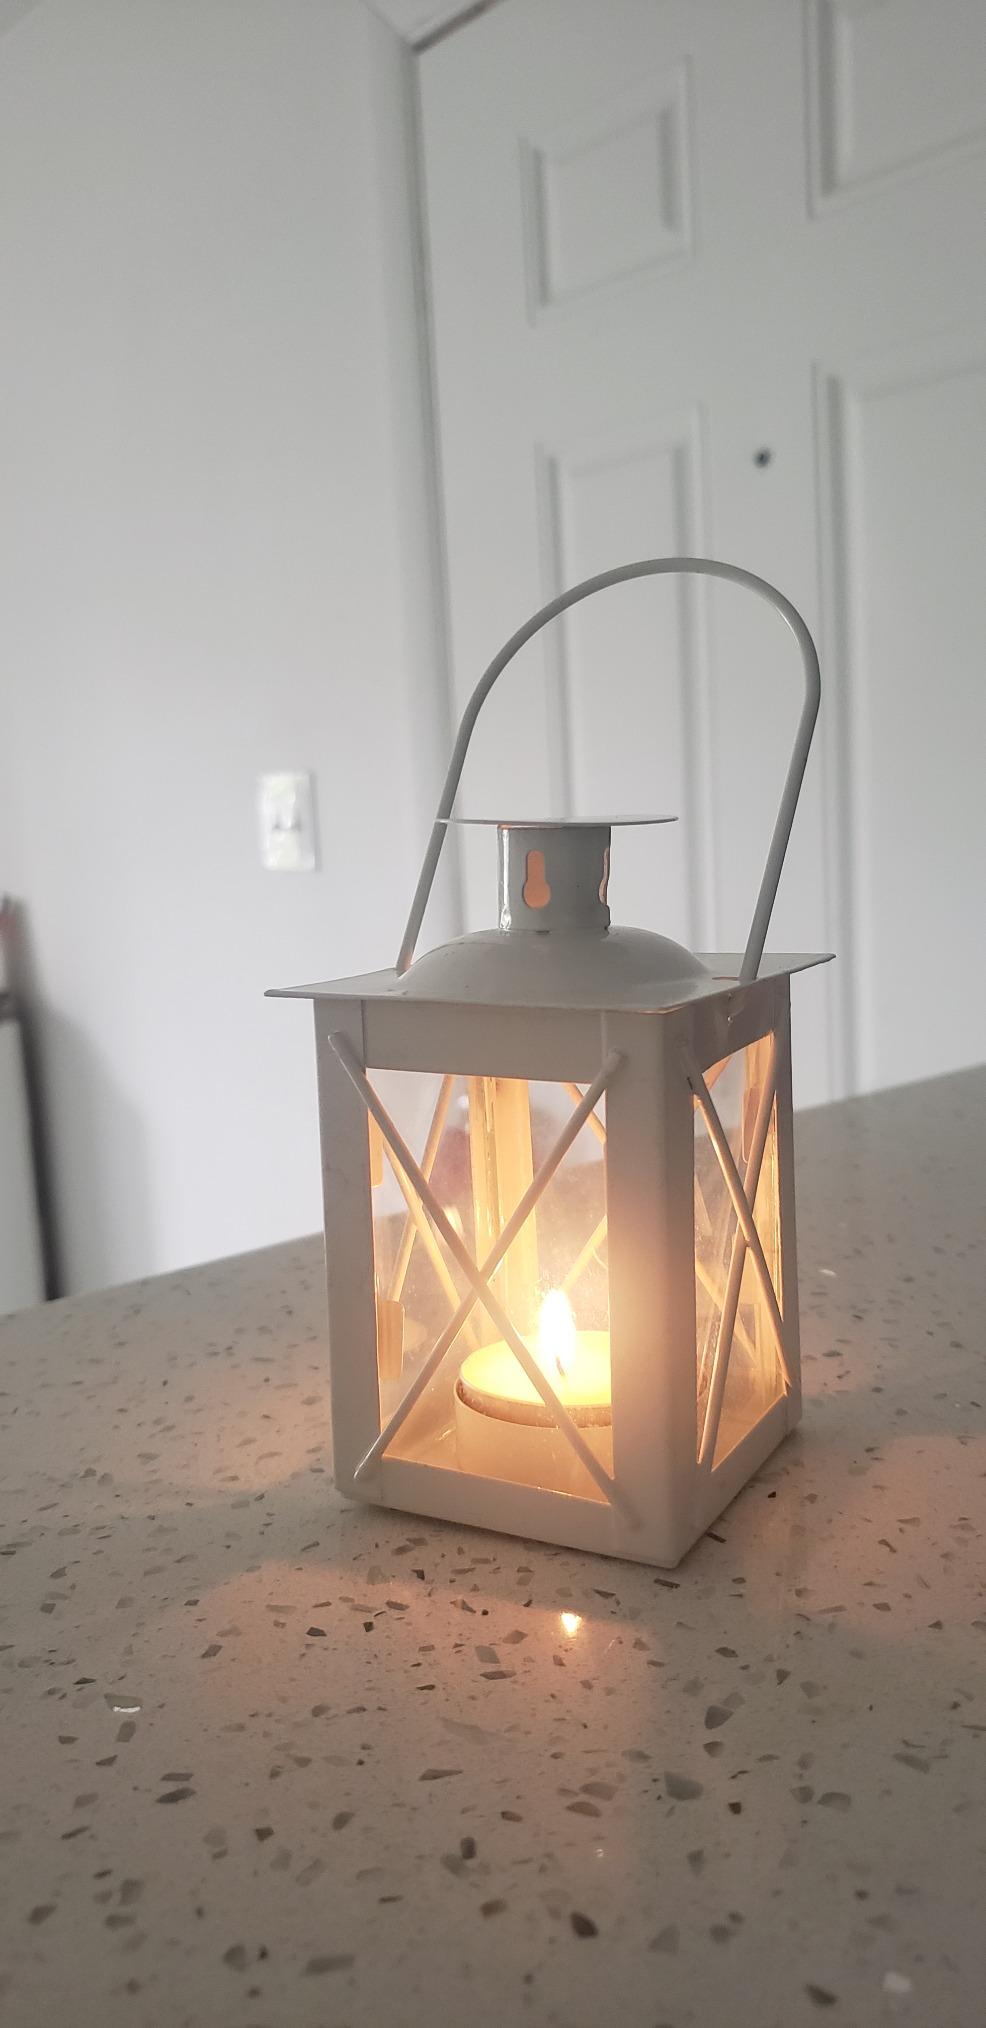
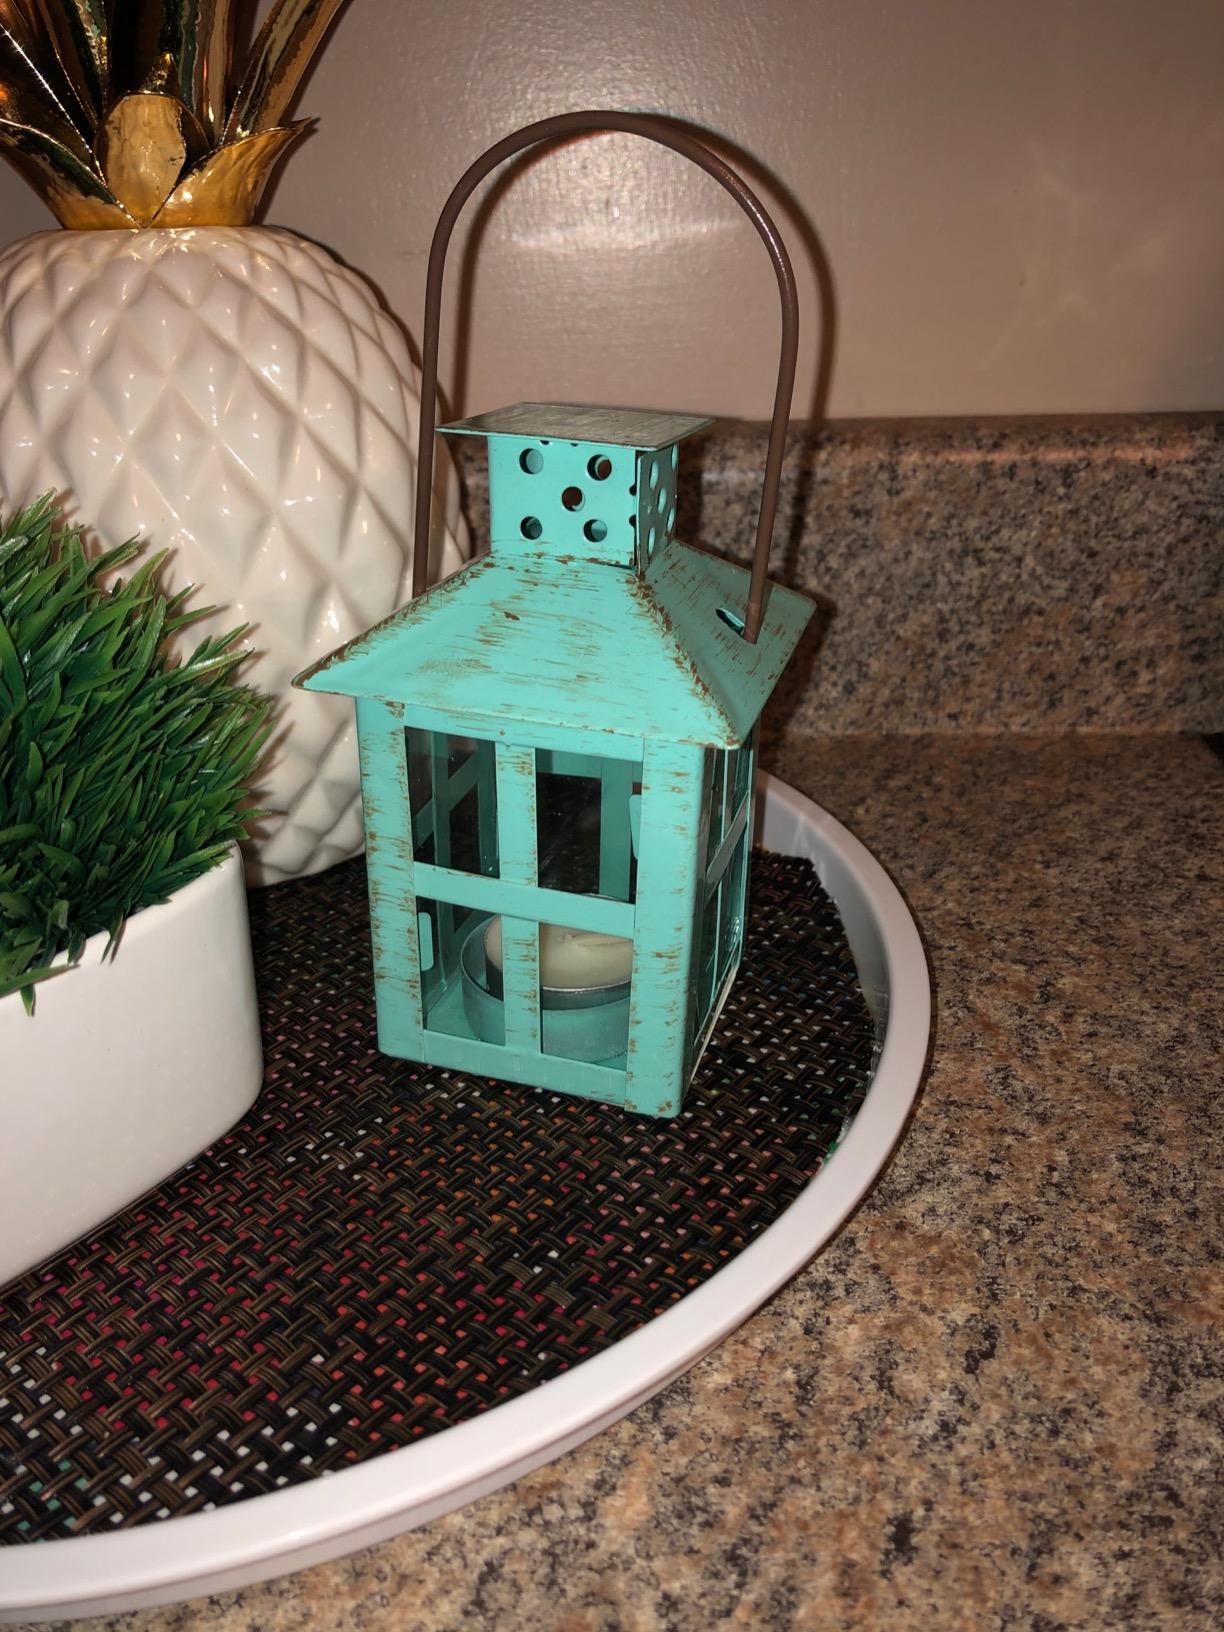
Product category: lantern
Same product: no